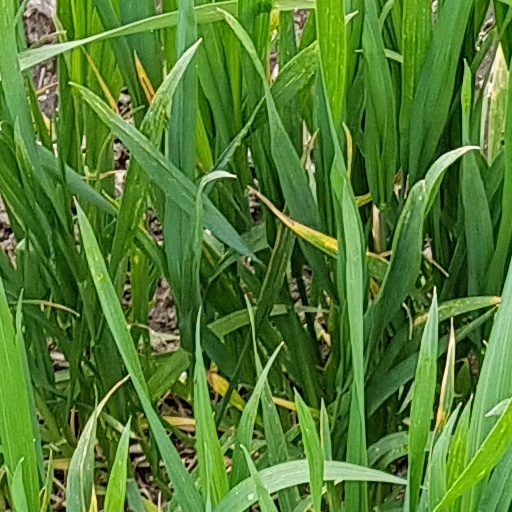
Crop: wheat